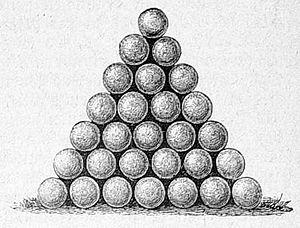
En arithmétique, un nombre triangulaire est un cas particulier de nombre polygonal. Il correspond à un entier naturel non nul égal au nombre de pastilles dans un triangle construit à la manière des deux figures de droite. La seconde montre que le septième nombre triangulaire — celui dont le côté porte 7 pastilles — est 28. Une définition plus formelle de cette suite d'entiers s'obtient par récurrence : le premier nombre triangulaire est 1, et le n-ième est la somme de n et du précédent. Les dix premiers nombres triangulaires sont : 1, 3, 6, 10, 15, 21, 28, 36, 45, 55. Il existe différentes manières de calculer le n-ième nombre triangulaire ; l'une d'elles est graphique et s'obtient par un raisonnement d'arithmétique géométrique. On trouve, si tₙ désigne le n-ième nombre triangulaire :